Hannah Bromley

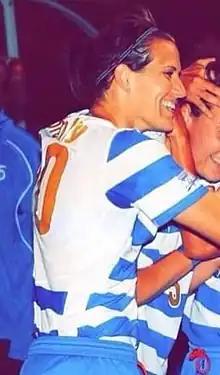

Hannah Bromley (born 15 November 1986) in New Plymouth, New Zealand, is a former footballer who played as a defensive midfielder and central defender. She has represented New Zealand on the senior national team as well as various youth national teams.